Eleutheros Cooke House (1415 Columbus Avenue, Sandusky, Ohio)

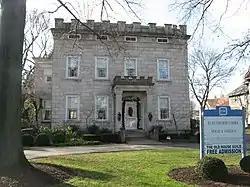
Front of the house

The Eleutheros Cooke House, also known as the Cooke-Dorn House, at 1415 Columbus Avenue in Sandusky, Ohio is a three-story, limestone Greek Revival style house that was built in 1844. It was the last home of Eleutheros Cooke, one of the first settlers in Sandusky and its first lawyer. Eleutheros was father of Jay Cooke, the Civil War financier.